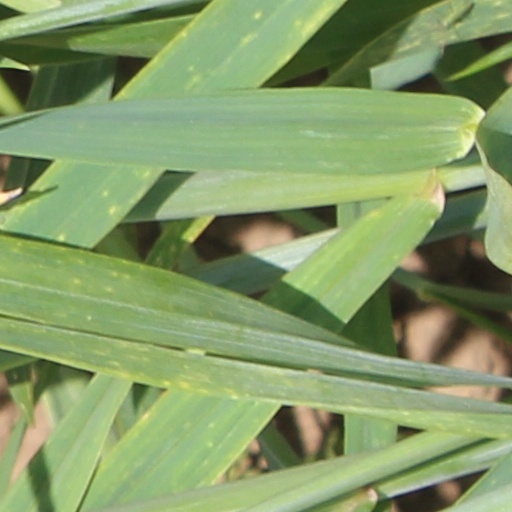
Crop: wheat